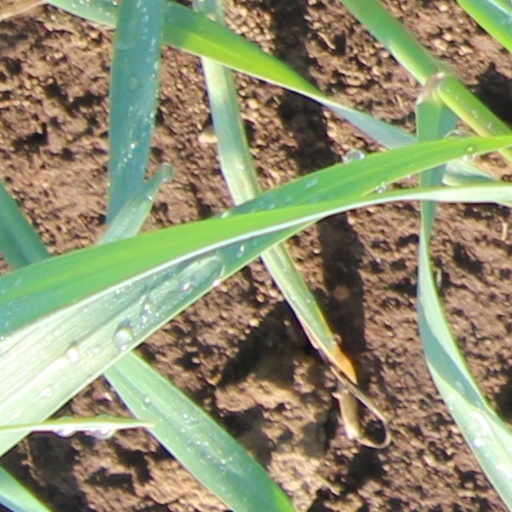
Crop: wheat